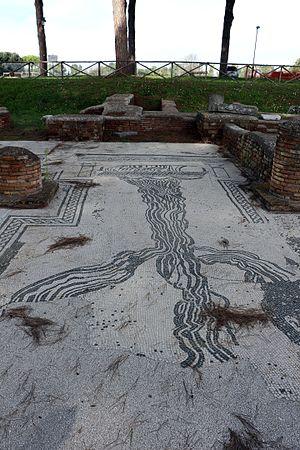
En récompense de son soutien à Jules César contre Marseille en 49 av. J.-C., Arles, devient une colonie romaine. La fortune initiale de la ville date de cette époque. Bénéficiant pendant plus de cinq siècles d'une situation géopolitique stratégique sur le Rhône, de plans d’urbanisme successifs et du soutien de plusieurs empereurs, elle devient un des premiers foyers chrétiens des Gaules et résidence impériale puis, à la fin du IVᵉ siècle, préfecture du prétoire. Assiégée en 425, 430, 453, 457 et 471, la cité est finalement prise par le roi wisigoth Euric, une première fois en 472 puis de manière définitive en 476.
Dès la plus haute Antiquité, peut-être même avant l’occupation romaine, un pont a dû relier la ville d'Arles à la Camargue. Il est impossible aujourd'hui de se prononcer sur la place qu'occupa ce premier pont et sur la façon dont il fut construit. Il fut probablement suivi d’un premier pont romain, construit à l’époque augustéenne ou peu après. Mais le pont romain dont on voit encore quelques vestiges remonterait à l’époque de Constantin.